Trub

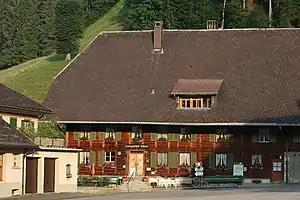
The Gasthof Löwen in Trub

, Trub had an unemployment rate of 0.78%. , there were a total of 673 people employed in the municipality. Of these, there were 409 people employed in the primary economic sector and about 139 businesses involved in this sector. 121 people were employed in the secondary sector and there were 22 businesses in this sector. 143 people were employed in the tertiary sector, with 44 businesses in this sector. There were 741 residents of the municipality who were employed in some capacity, of which females made up 38.3% of the workforce.